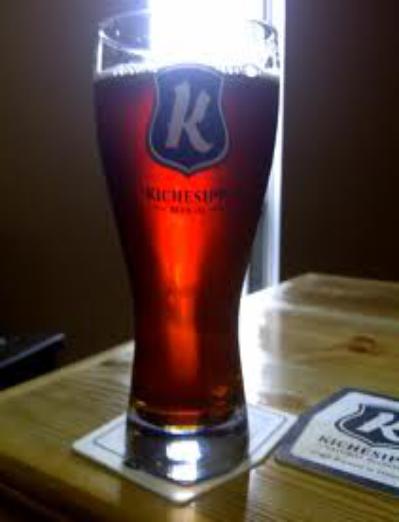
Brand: kichesippi-1
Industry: Food